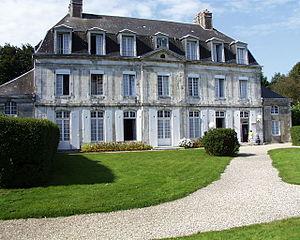
Communauté de Caulmont
Froberville est une commune française située dans le département de la Seine-Maritime en région Normandie.
Caulmont est une communion œcuménique qui rassemble des chrétiens de France et en Europe.